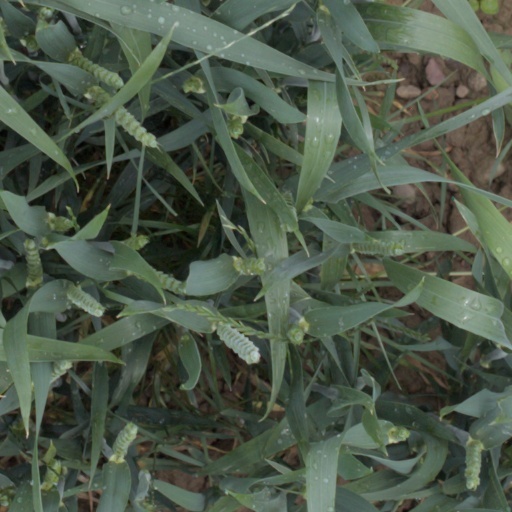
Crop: wheat